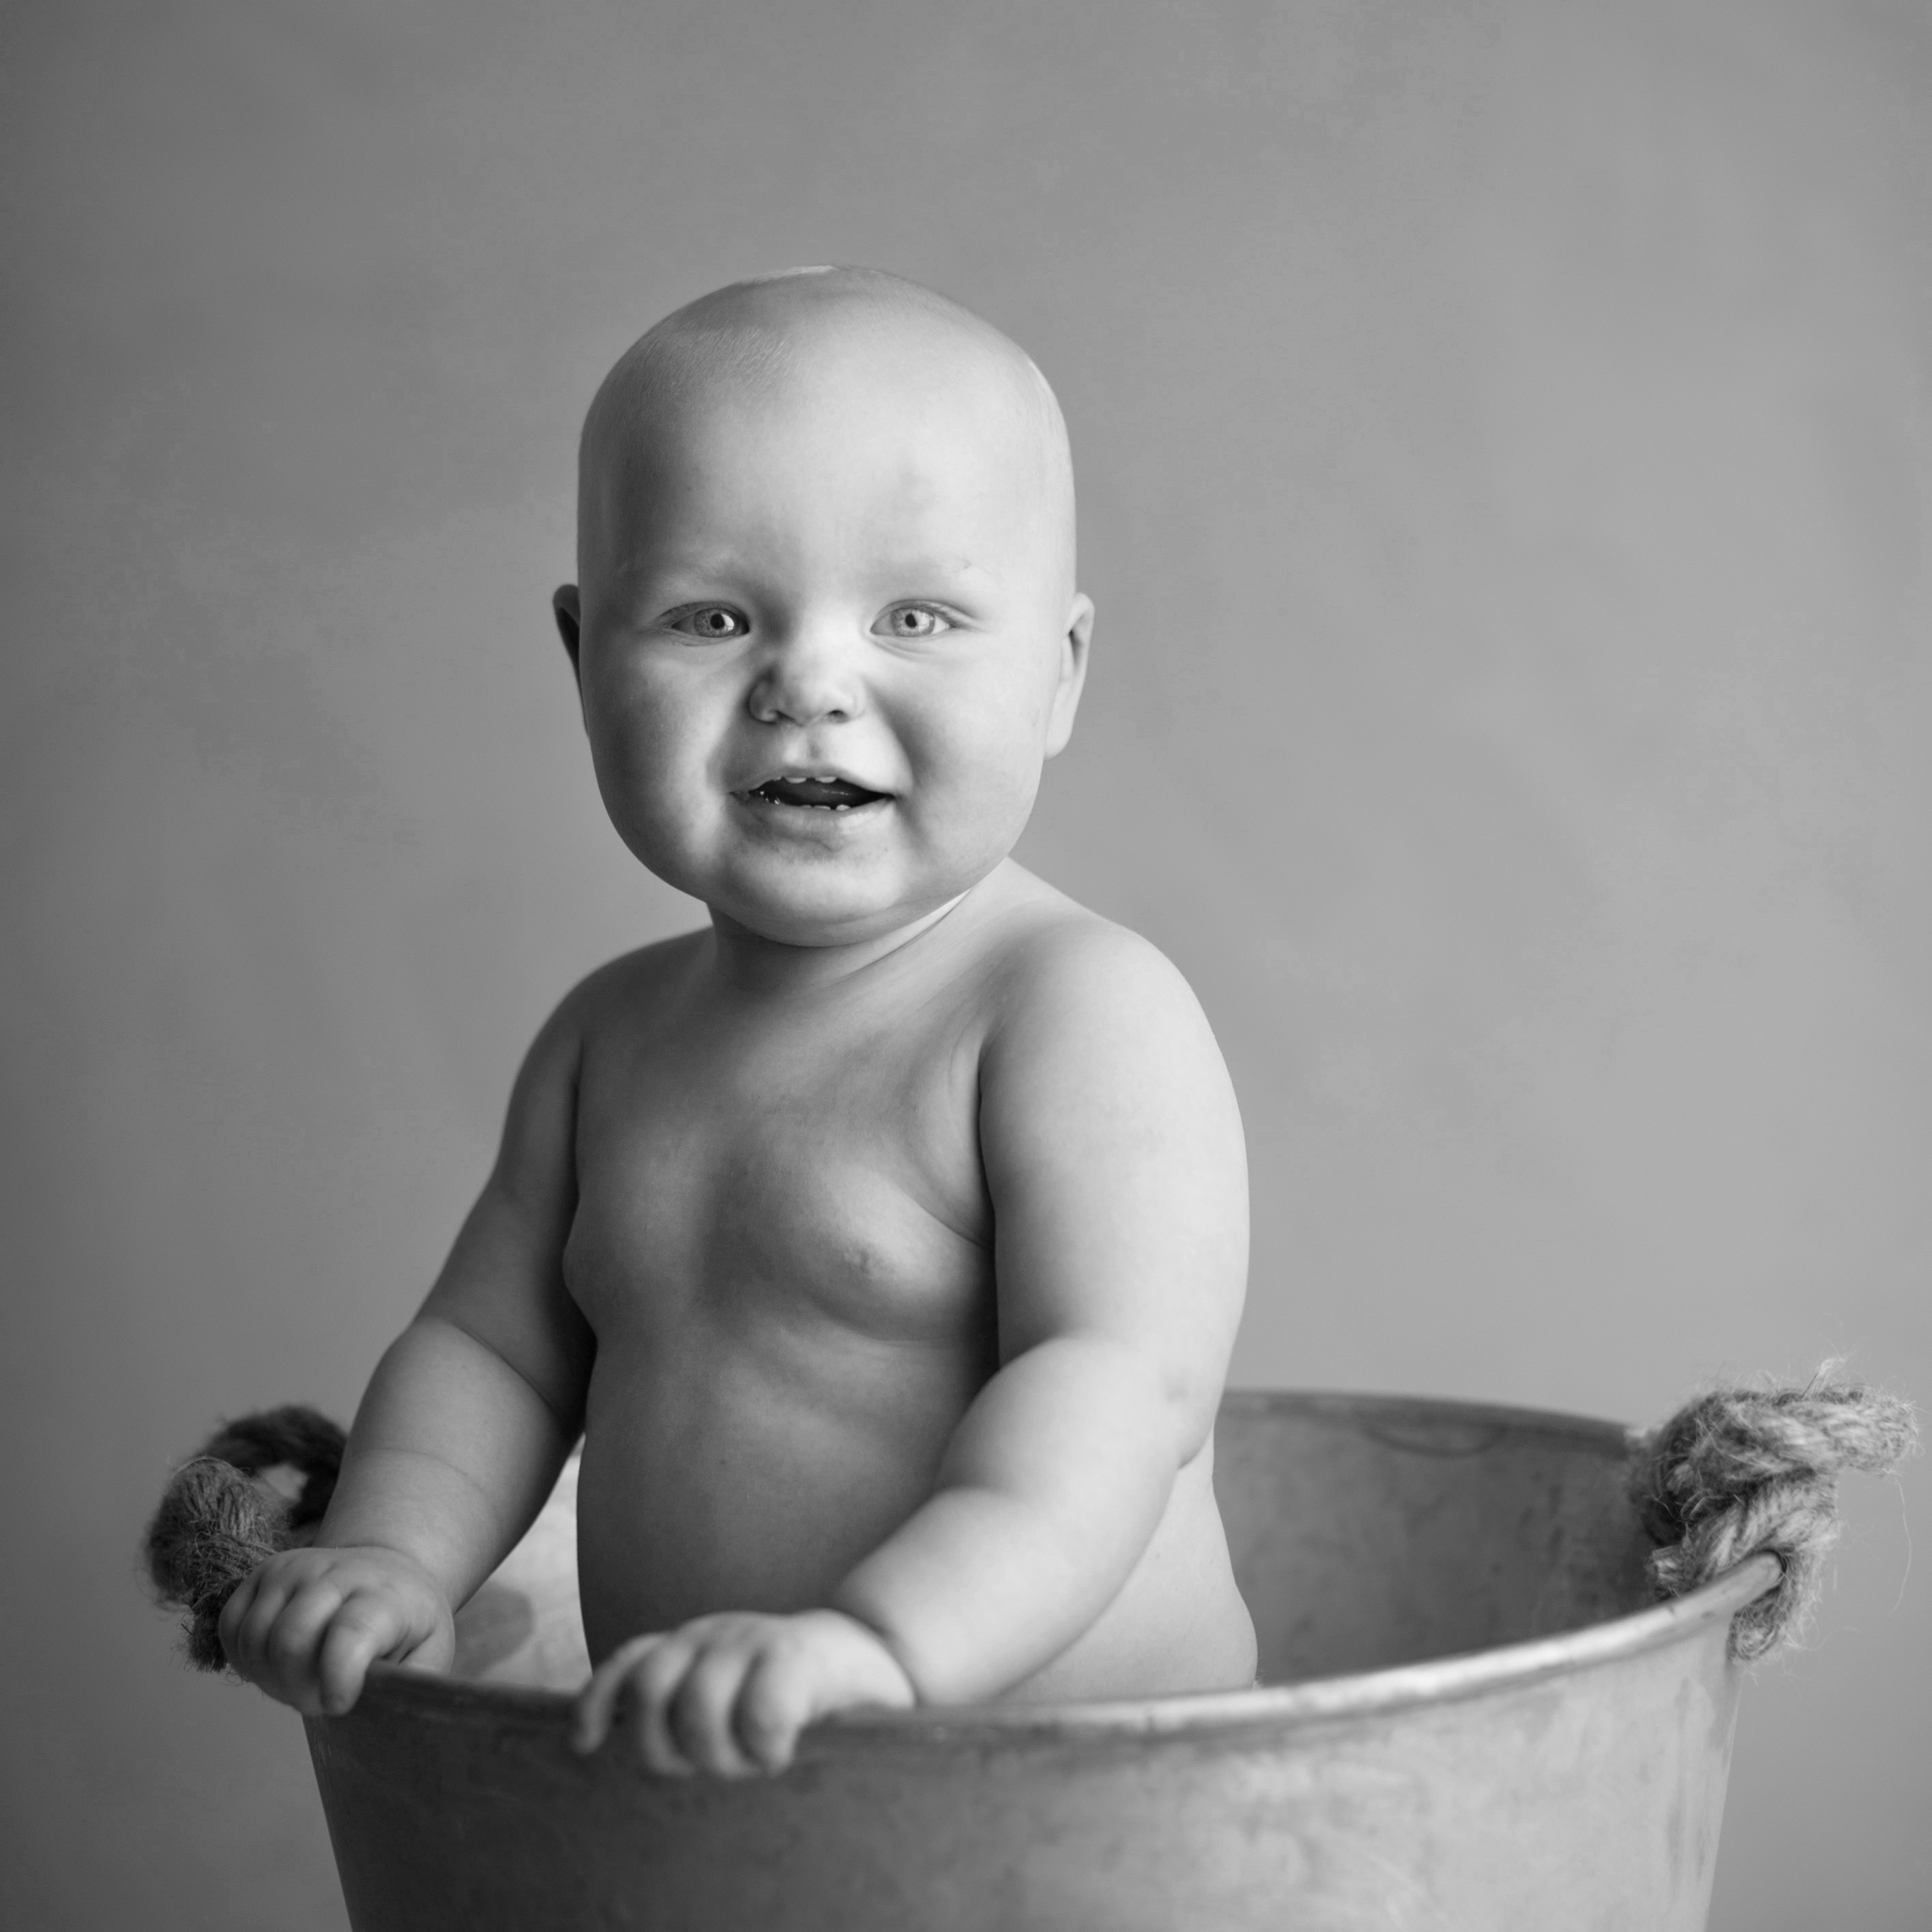
person, black and white, white, photography, boy, male, portrait, sitting, child, black, monochrome, baby, infant, toddler, photograph, iron, monochrome photography, portrait photography, human positions